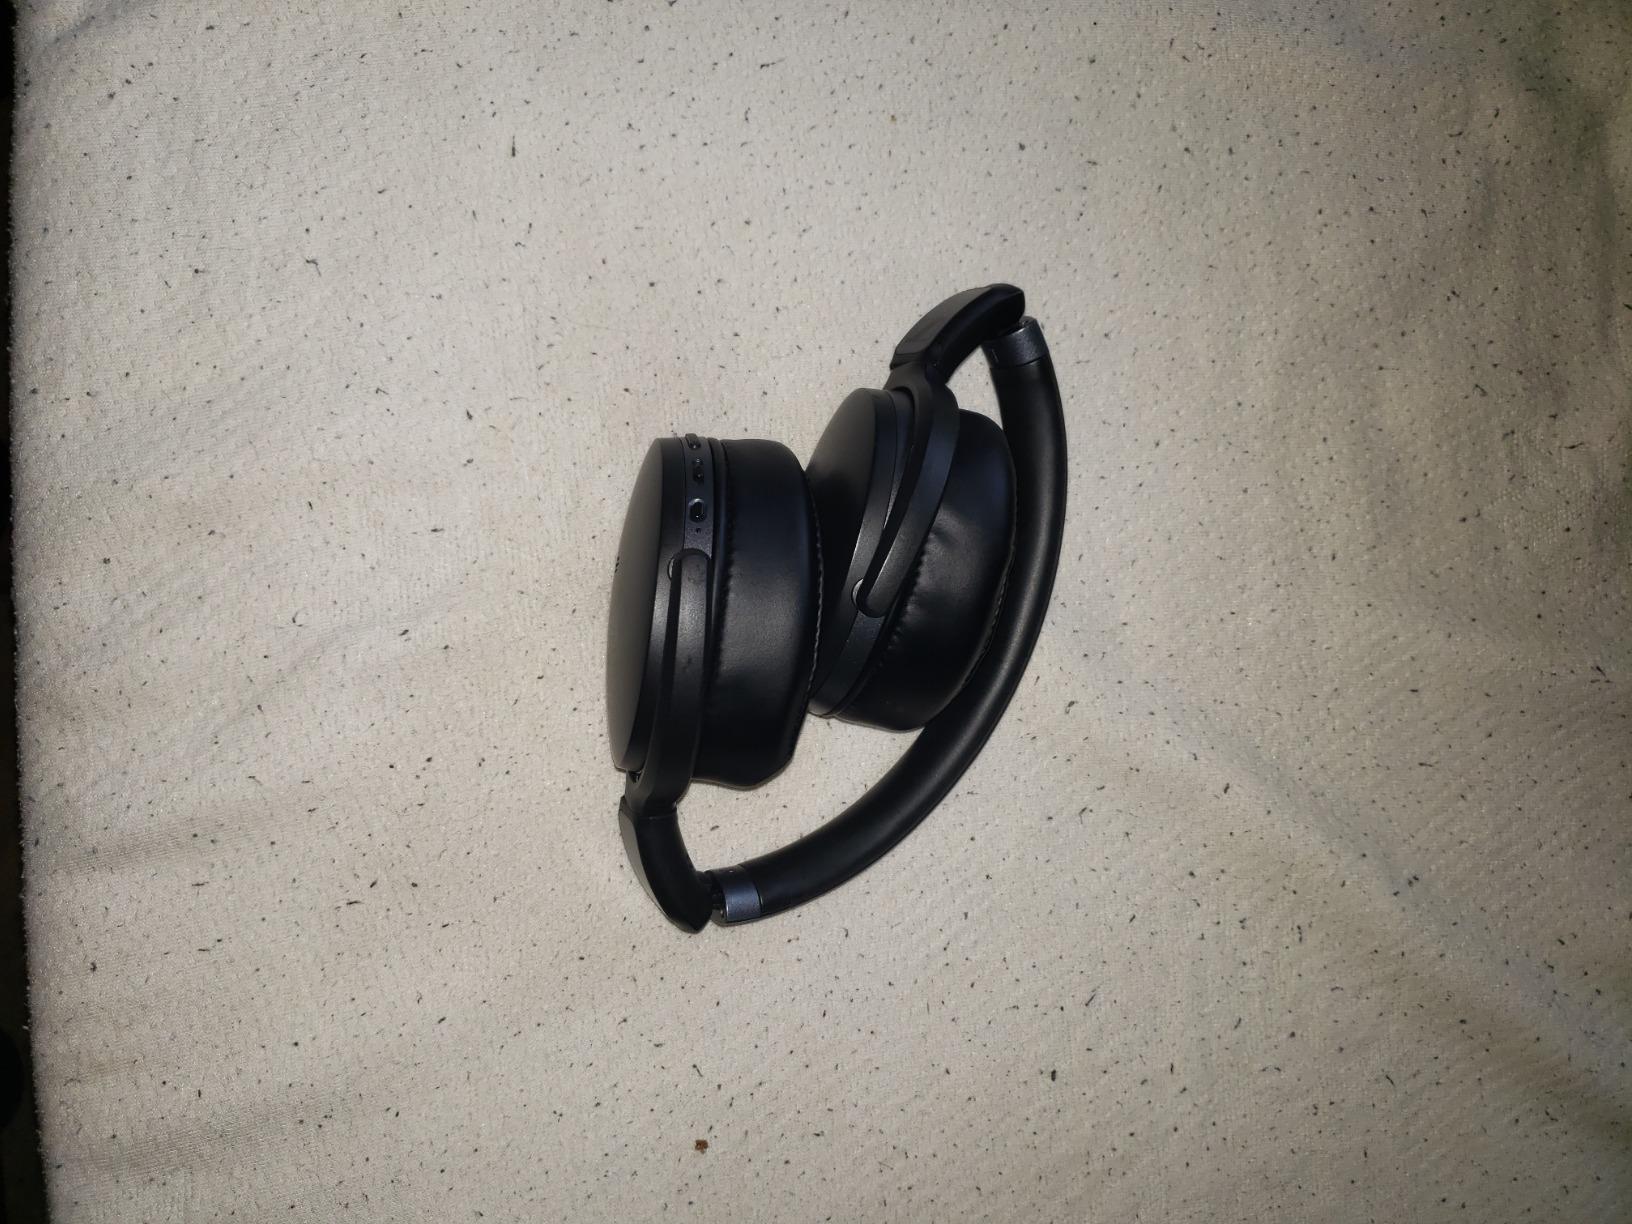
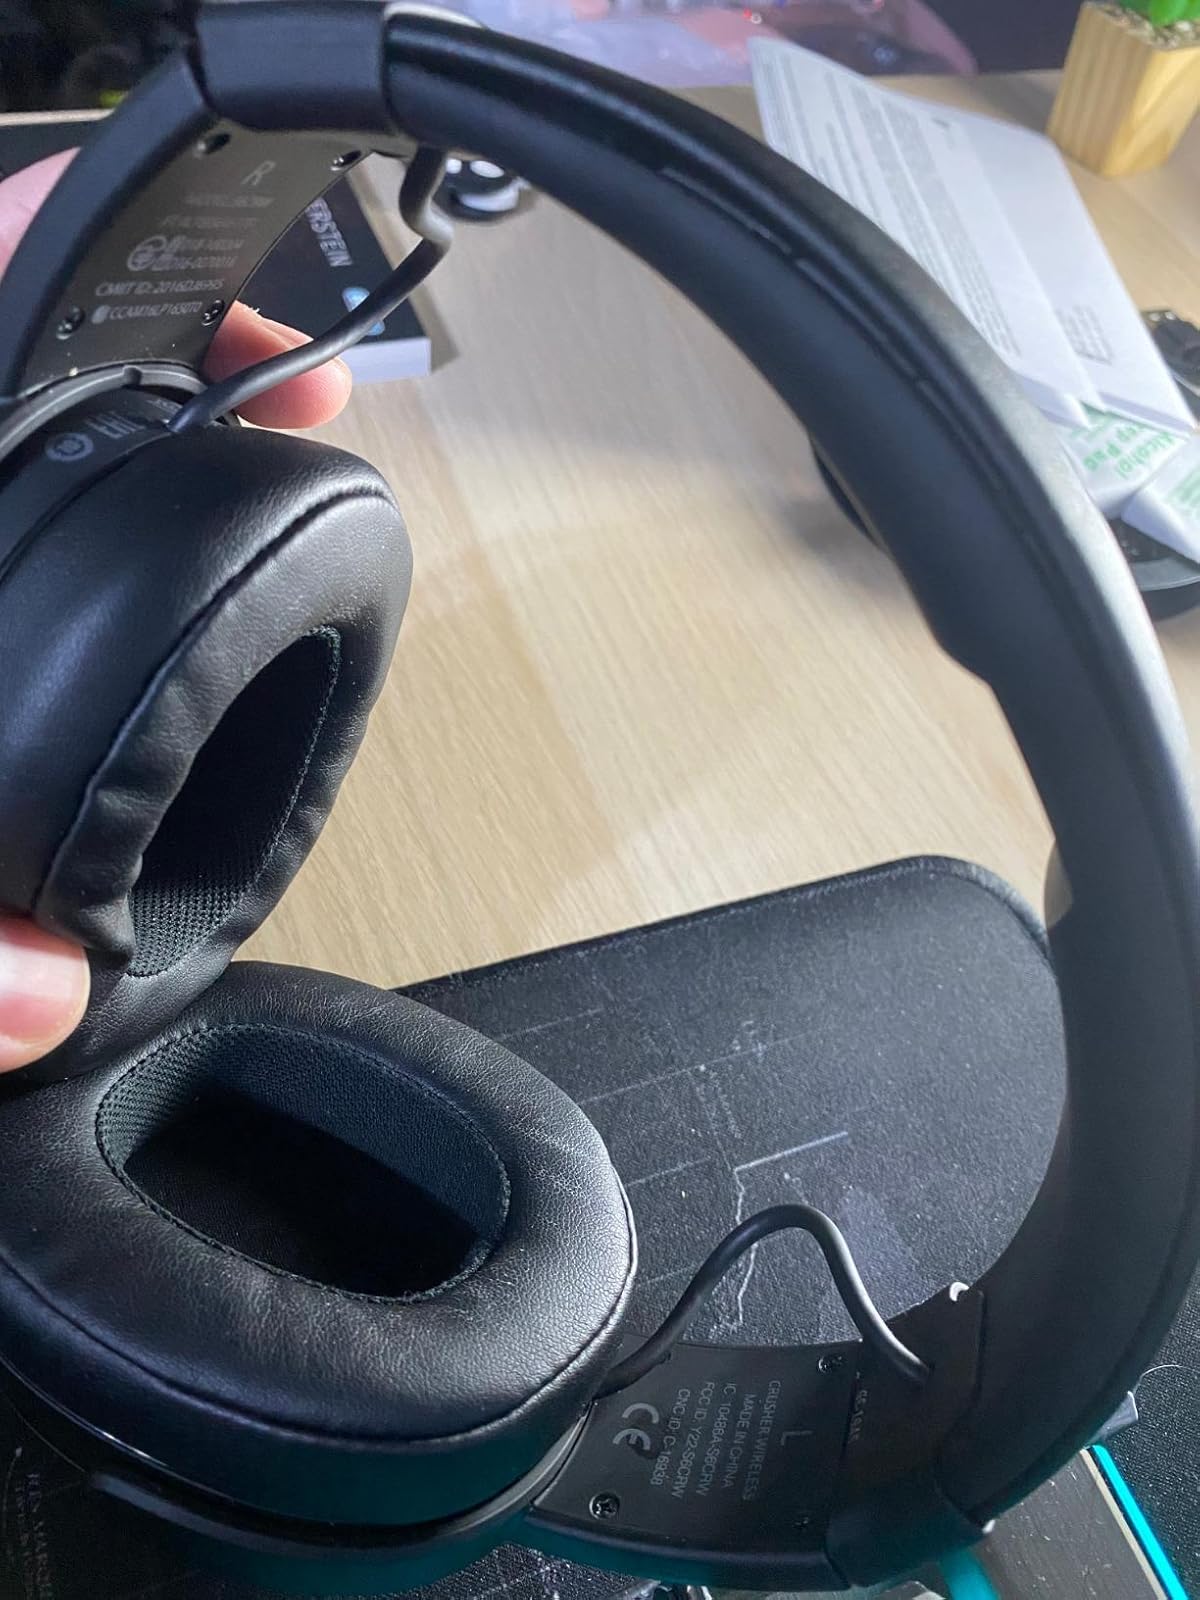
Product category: headphones
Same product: no